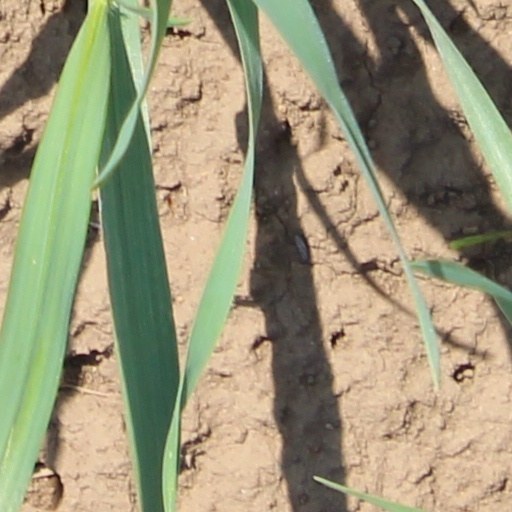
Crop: wheat